Nalakhyan

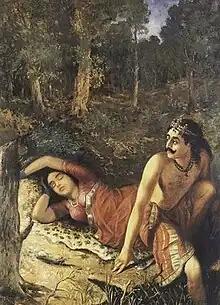

Kali arrives in the form of a huge crane. Nala uses his garment to try to catch the crane, and in the attempt loses his only clothing. Damayanti shares her garment with him. At night, Damayanti's face reminds Nala of the fish incident. He also remembers her virtues, and is torn between two conflicting emotions. Kali comes in the form of a knife. Nala uses the knife to cut their shared garment in two and runs off, abandoning Damayanti in the thick forest.